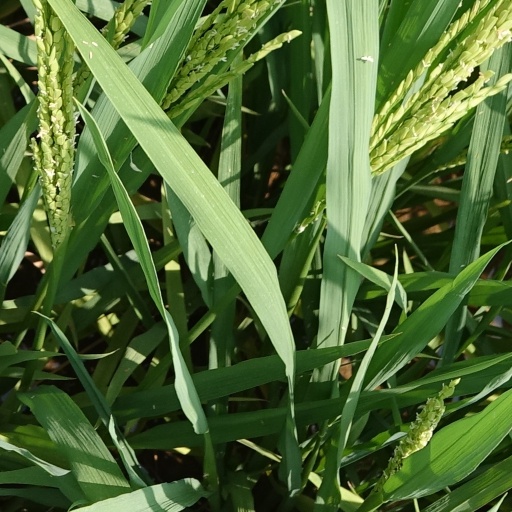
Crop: rice